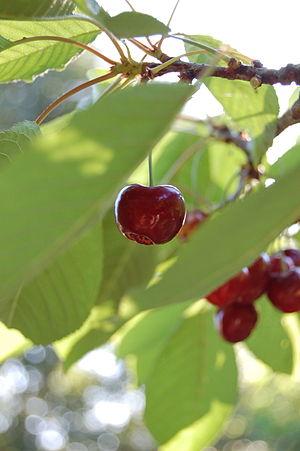
Cerise mure